Michelle Hardwick

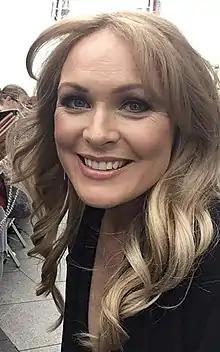
Hardwick in 2019

Michelle Hardwick (also known as Michelle Brooks, born 26 February 1976) is an English actress. She is known for her roles as hospital receptionist Lizzie Hopkirk in the ITV drama series "The Royal" and Vanessa Woodfield in the ITV soap opera "Emmerdale".